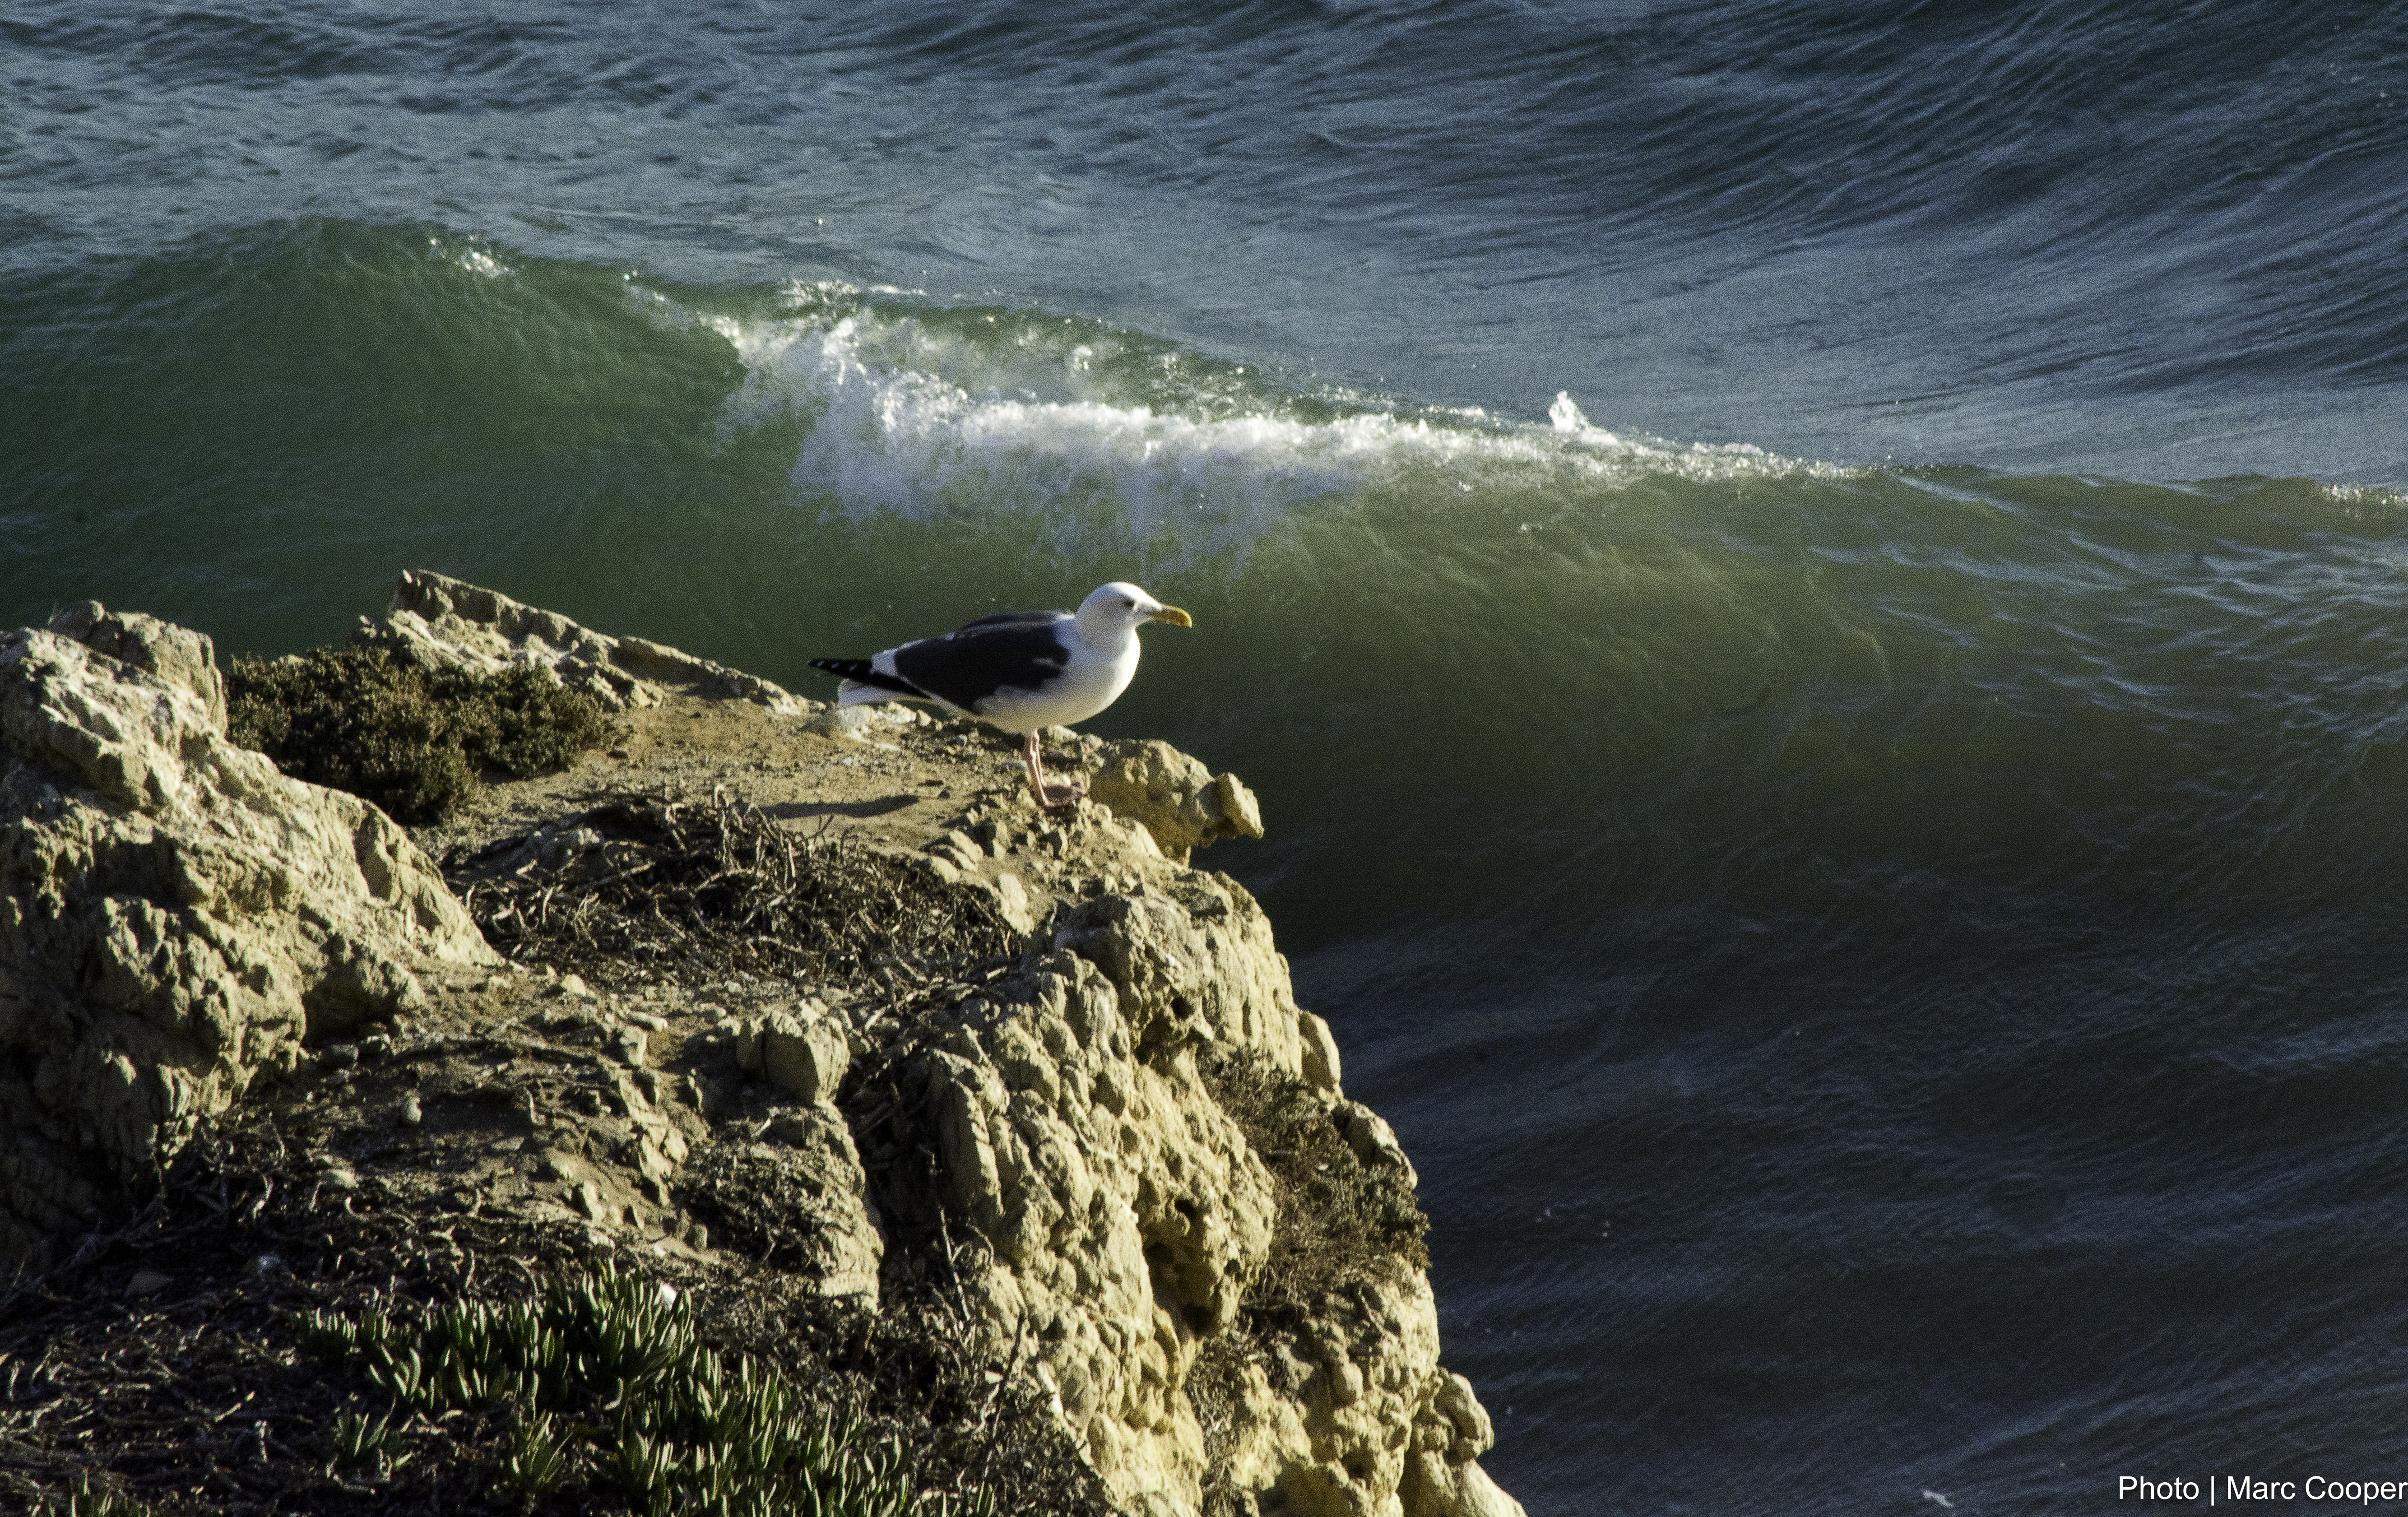
beach, sea, coast, rock, ocean, bird, shore, wave, seabird, cliff, usa, bay, extreme sport, terrain, california, birds, gulls, seagulls, los, angeles, oceanbirds, rockybeaches, cape, wind wave